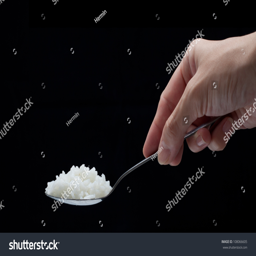
hand holding a spoon of rice .